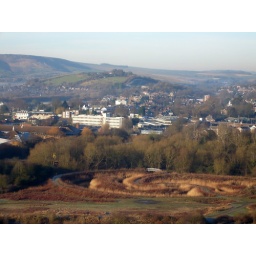
08.56 Priory Villas hidden behind the tree in centre of picture. (above left end of prominent office block.